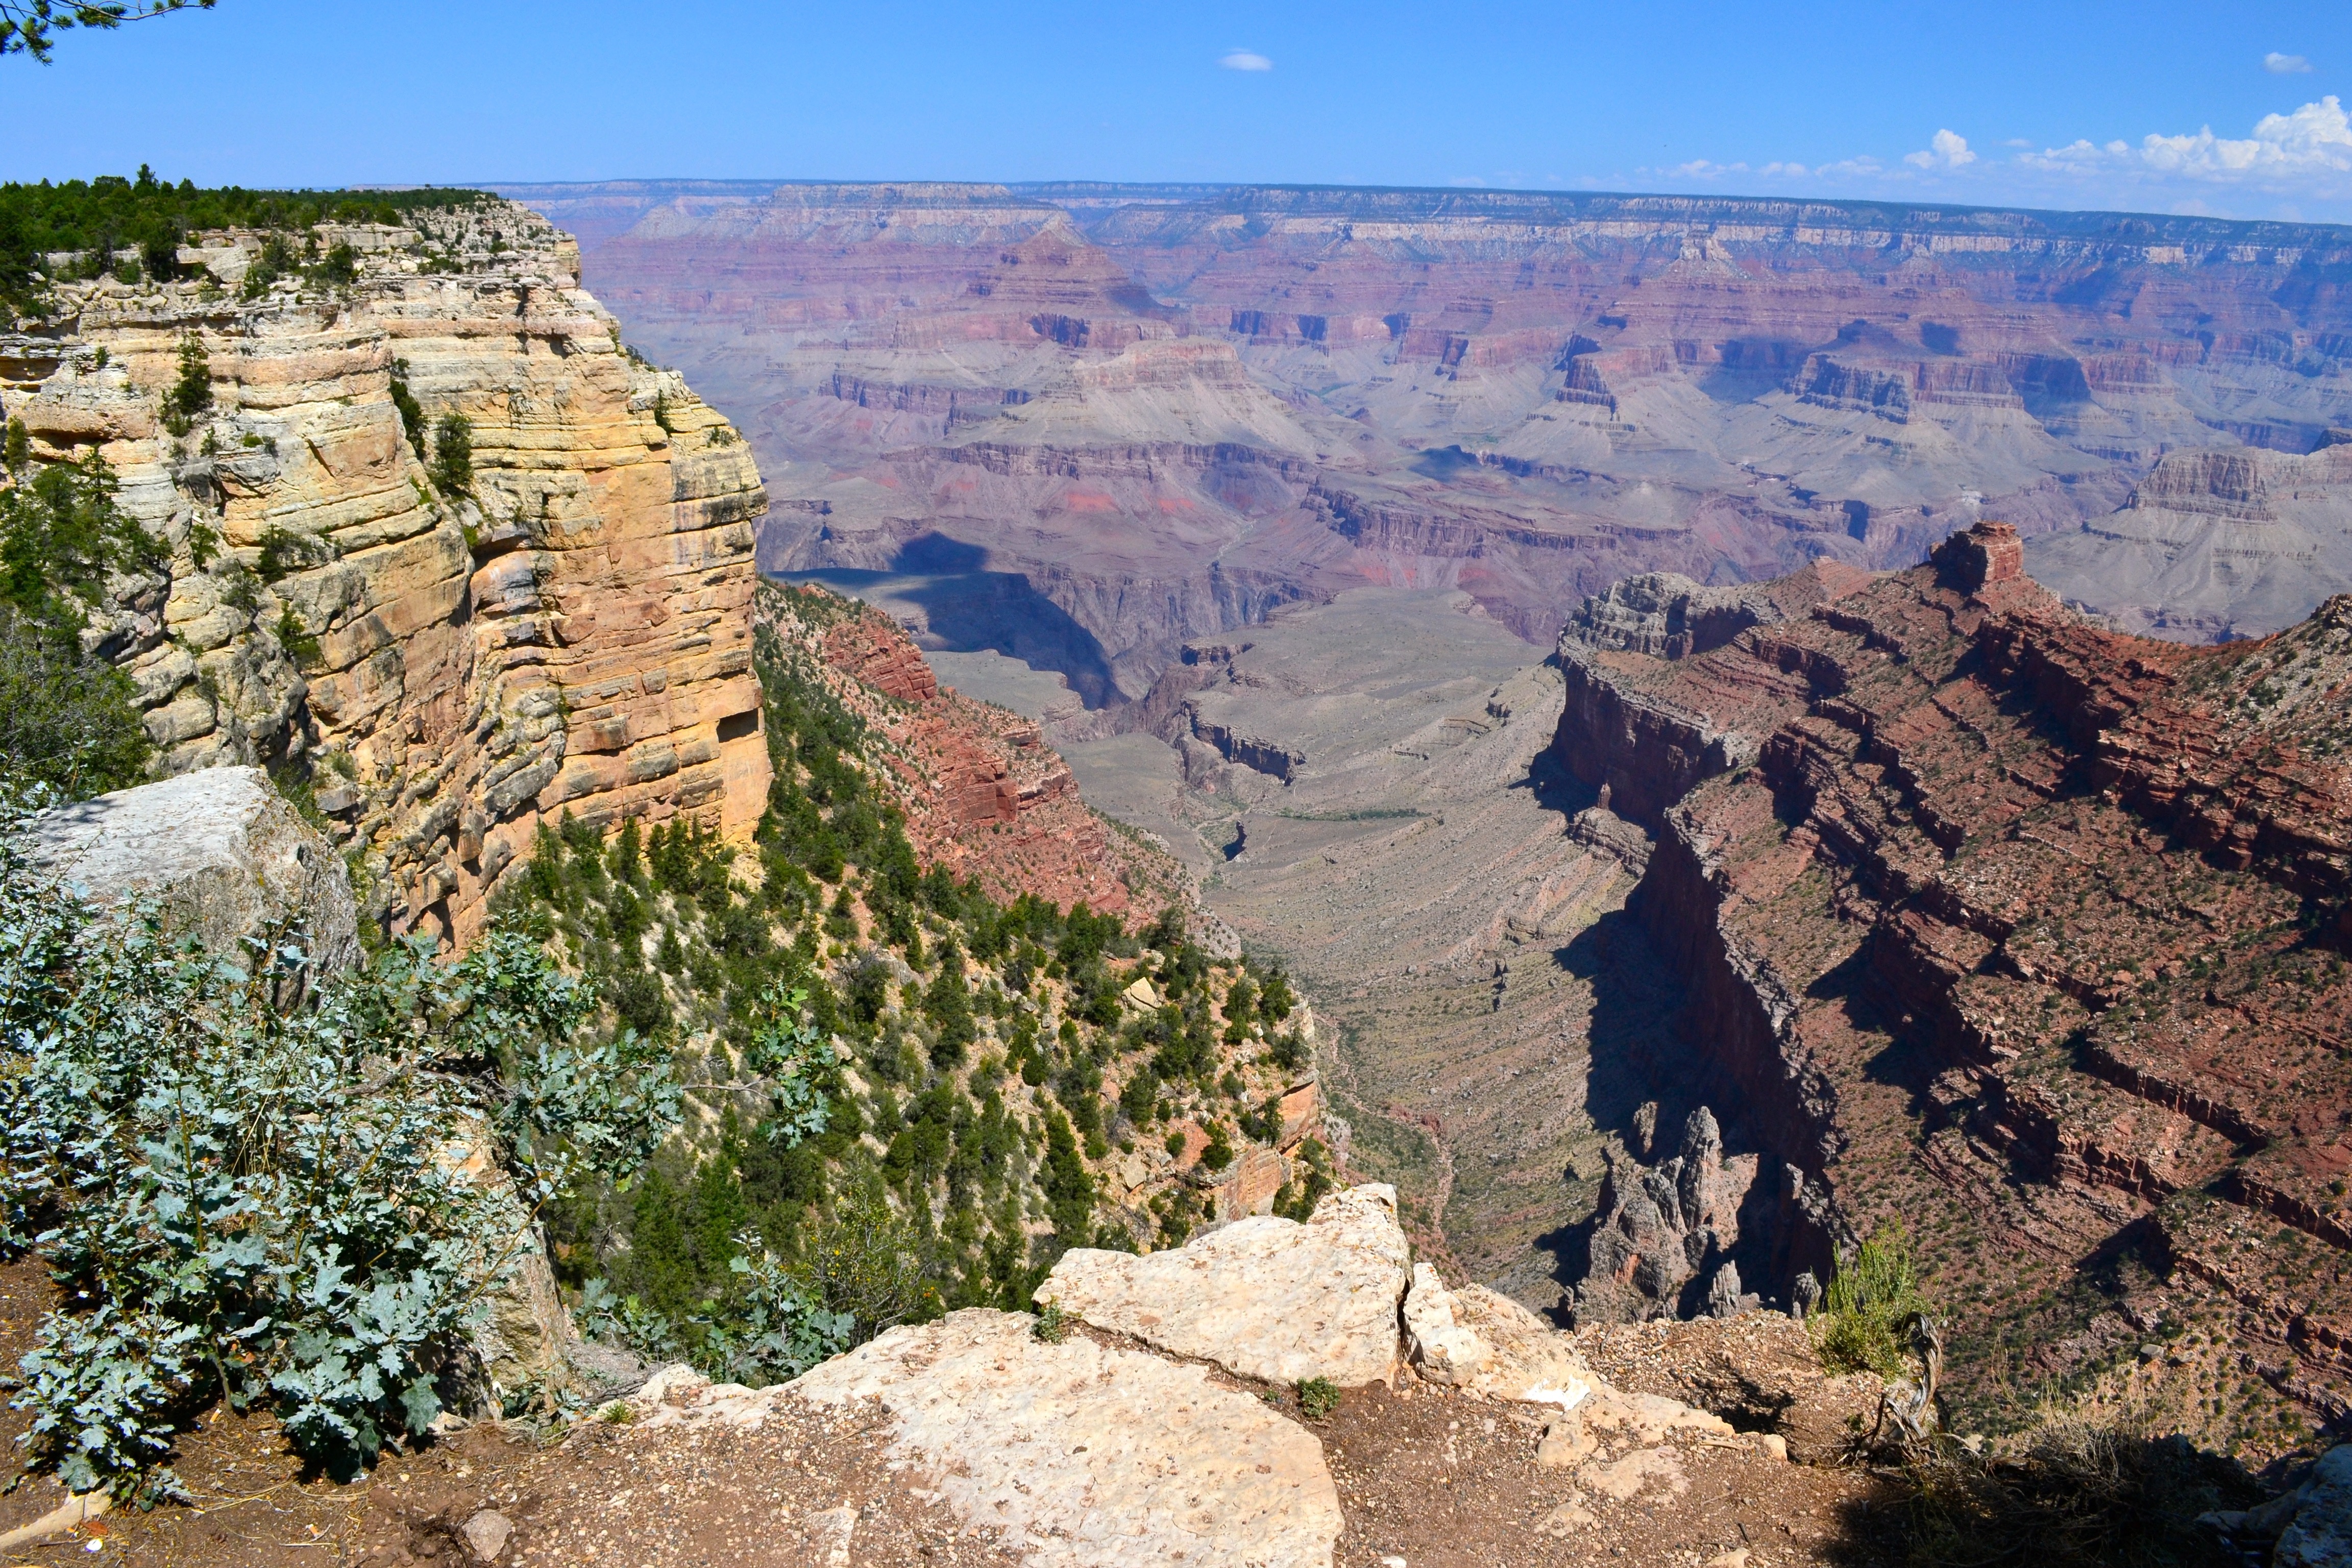
trail, formation, cliff, canyon, terrain, national park, geology, badlands, plateau, wadi, landform, geographical feature